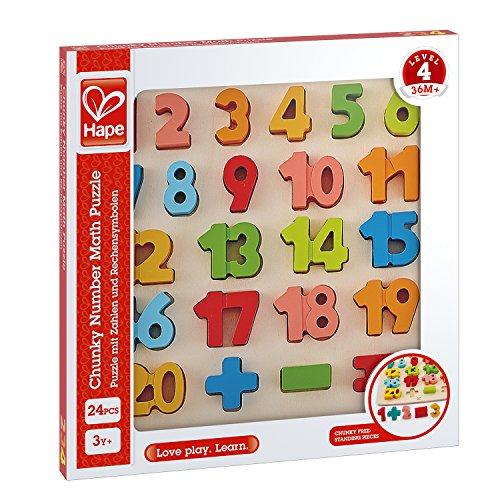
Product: Odyssey Toys Hape Chunky Number Puzzle (10 Pieces), Multicolor, 5'' x 2''
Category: Toys & Games | Puzzles | Jigsaw Puzzles
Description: Classic number puzzle with large pieces.
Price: $19.63
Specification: ProductDimensions:11.2x10.8x0.7inches|ItemWeight:1.32pounds|ShippingWeight:1.4pounds(Viewshippingratesandpolicies)|DomesticShipping:ItemcanbeshippedwithinU.S.|InternationalShipping:ThisitemcanbeshippedtoselectcountriesoutsideoftheU.S.LearnMore|ShippingAdvisory:Thisitemmustbeshippedseparatelyfromotheritemsinyourorder.Additionalshippingchargeswillnotapply.|ASIN:B072MZ2P9Y|Itemmodelnumber:E1550|Manufacturerrecommendedage:36months-12years